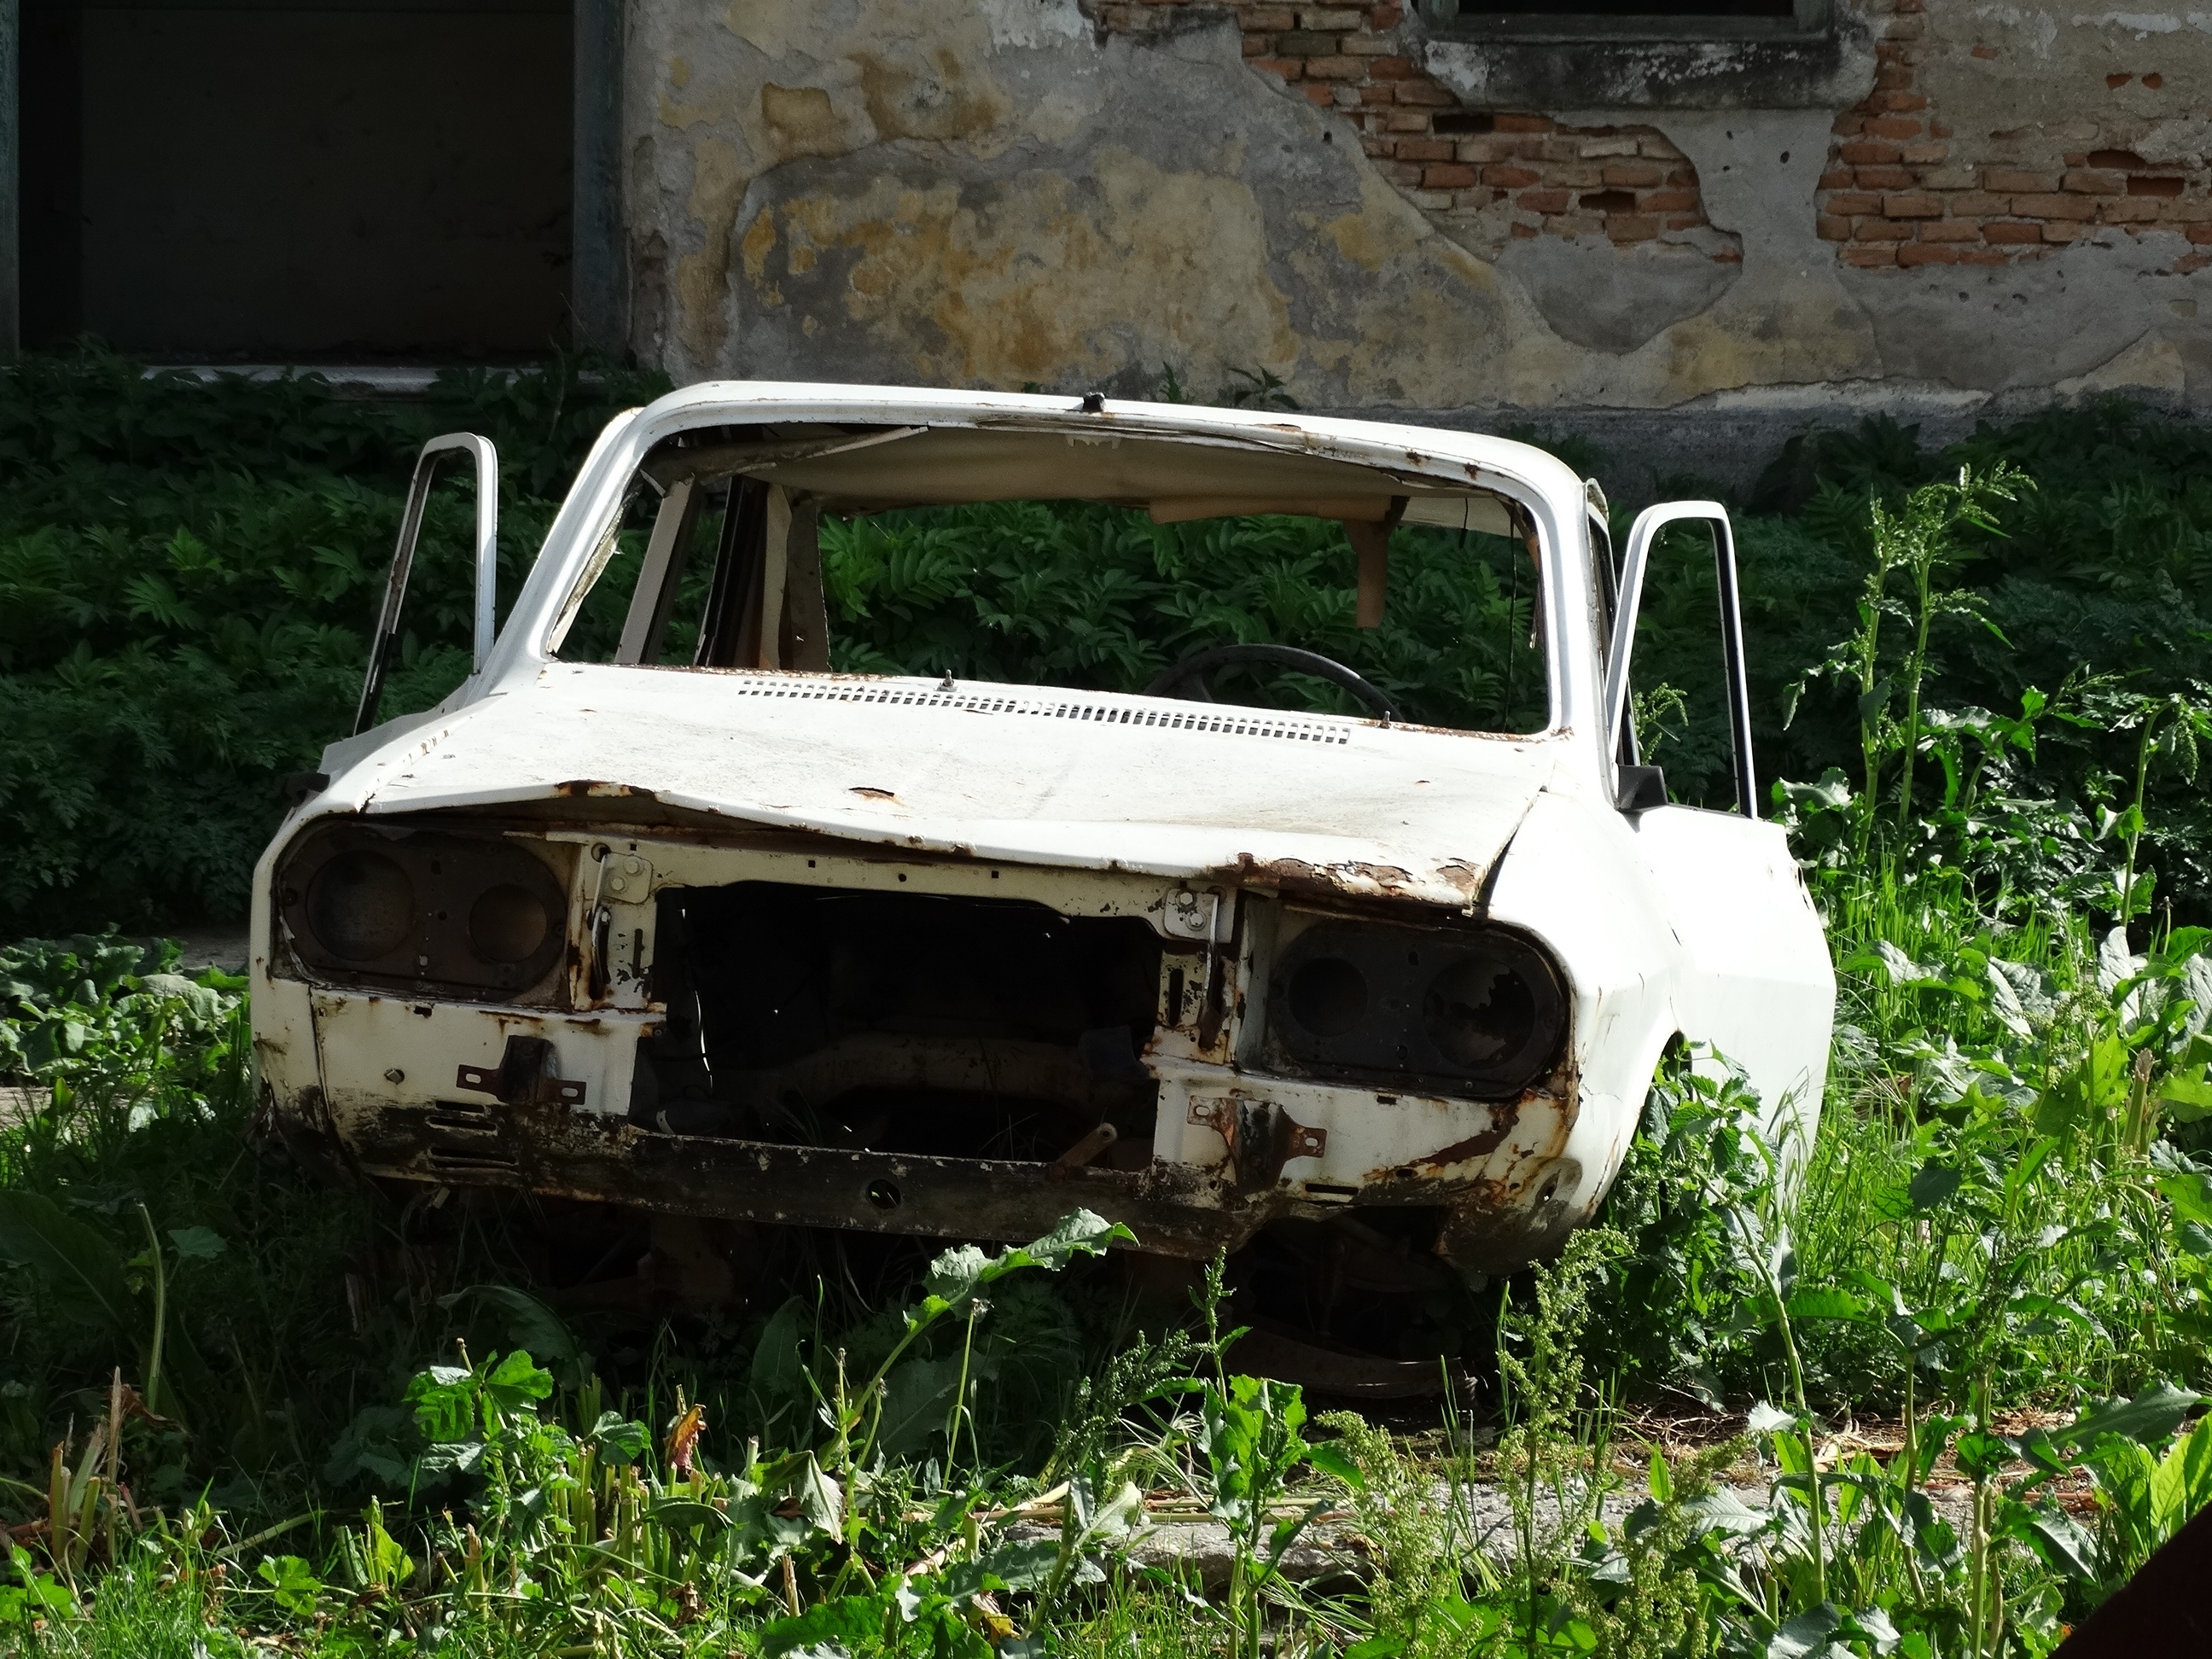
car, old, vehicle, motor vehicle, vintage car, bumper, sedan, bodywork, land vehicle, automobile make, automotive exterior, family car, off roading, dacia